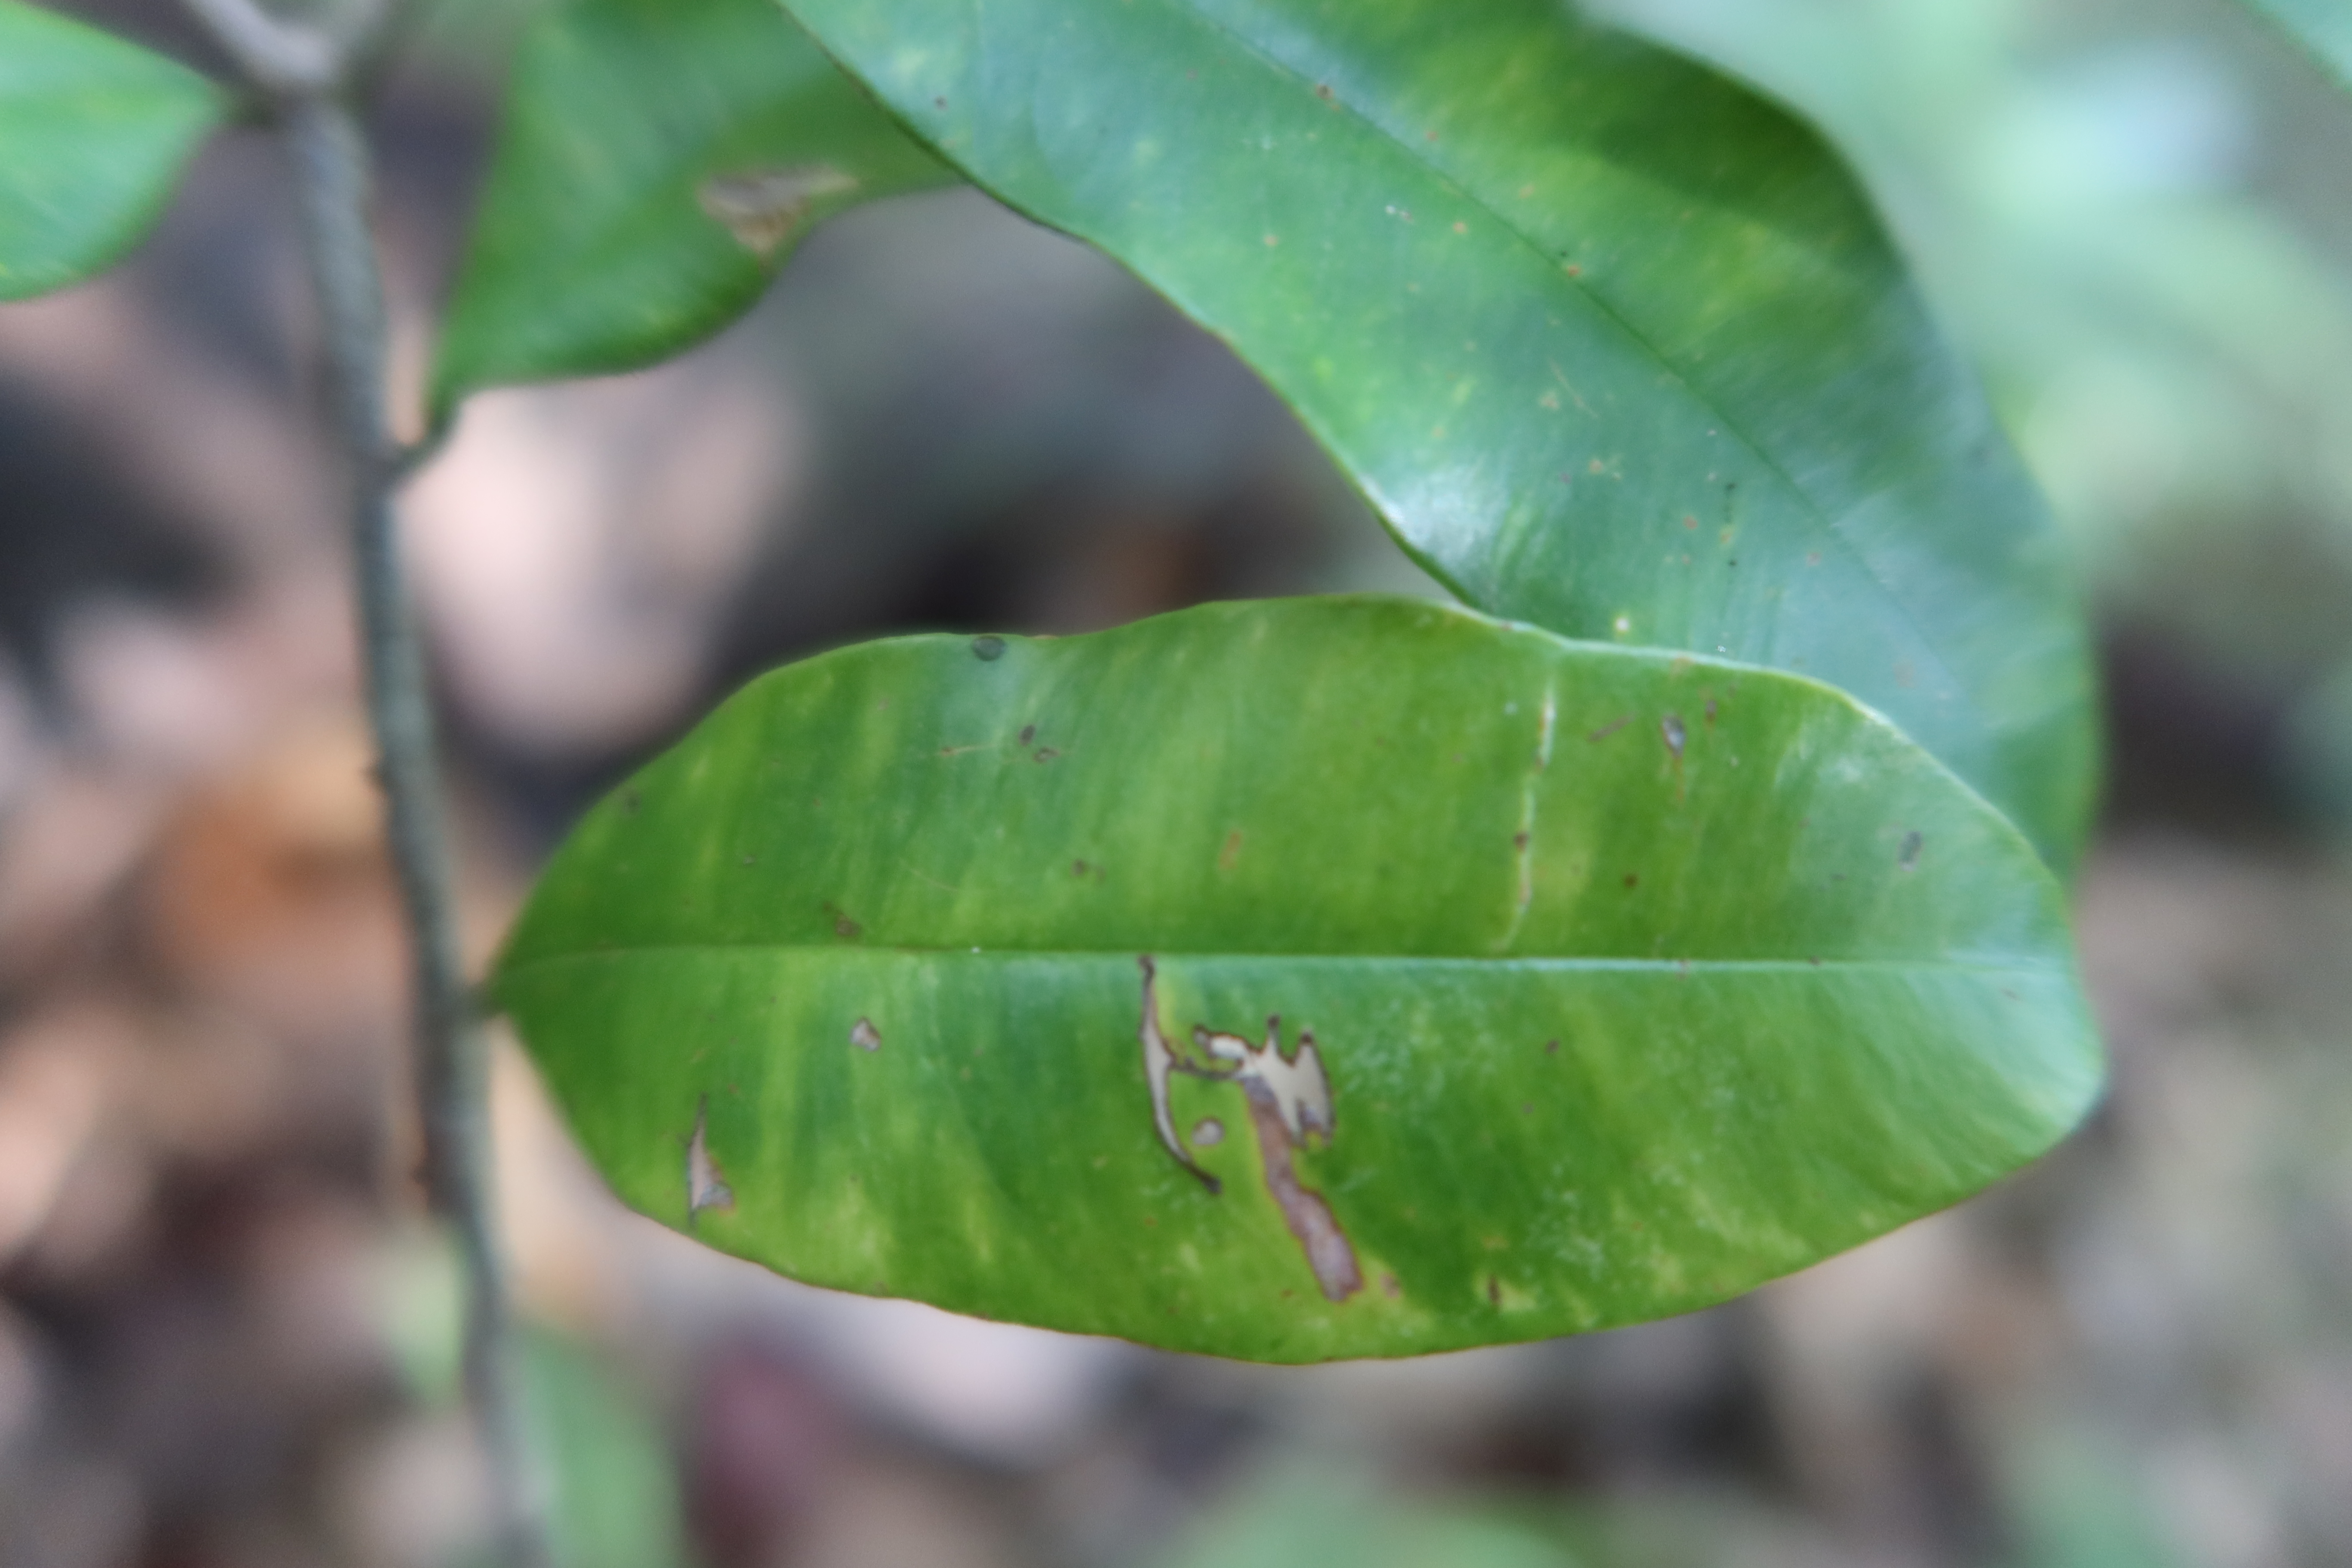
Label: Brown spots